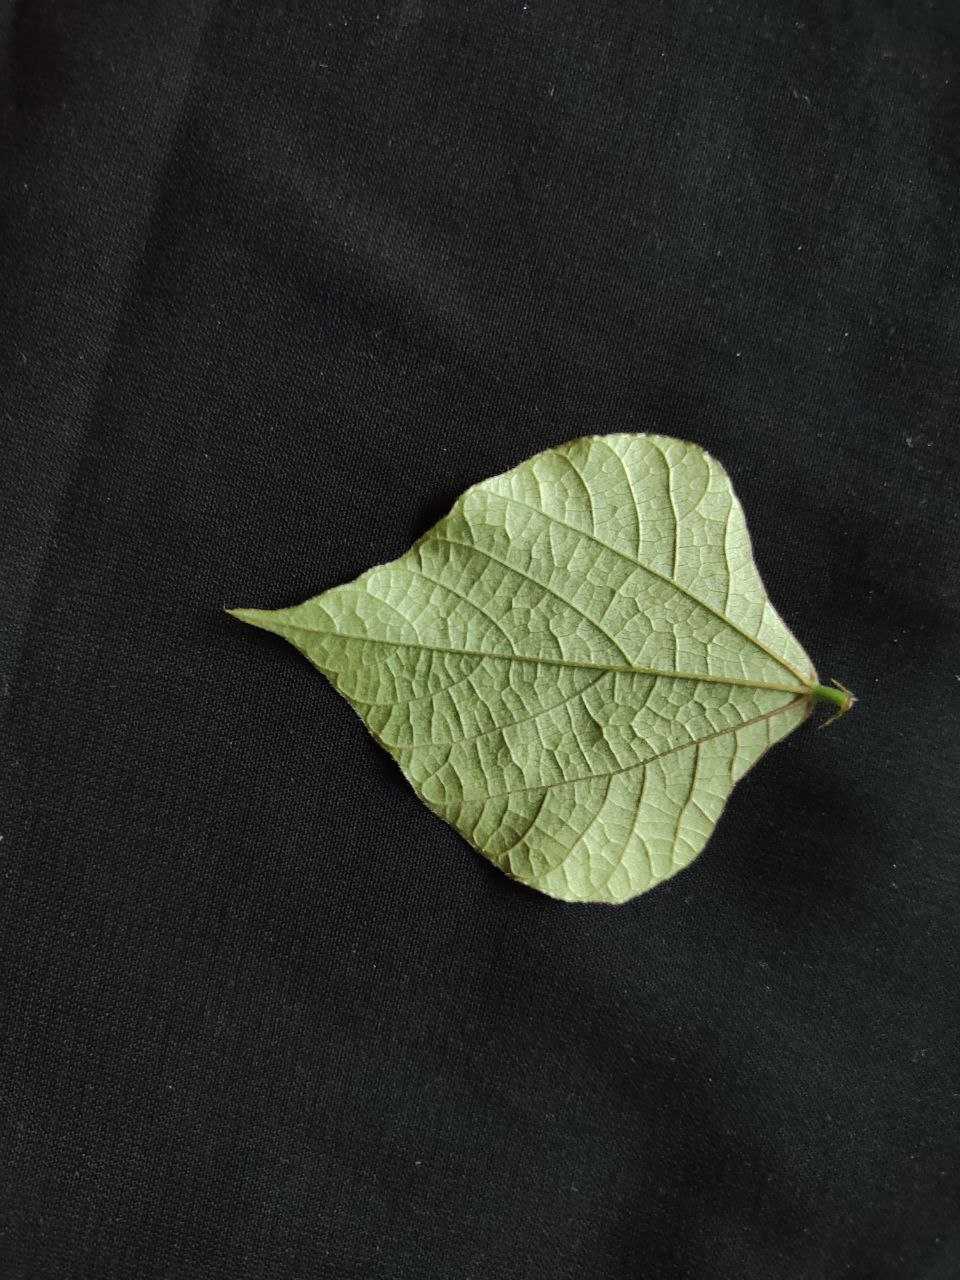
Crop: bean
Leaf condition: Fresh Leaf